Van Bod

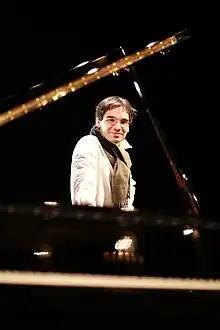
Van Bod at HNK Osijek

Vladimir Bodegrajac (born 22 March 1978 in Zagreb), known as Van Bod, is a Croatian composer, pianist and pop singer.